Doncaster, Victoria

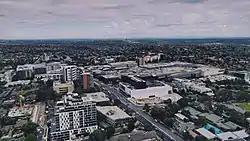
Doncaster Hill, January 2022

In 1969, Westfield Doncaster was built on the corner of Doncaster and Williamsons Roads and is a well-known shopping complex in Melbourne. In the early 1980s and again in the early 1990s, it was renovated and extended. From September 2006 to October 2008, it went through a large revitalisation, improving and enlarging the centre dramatically.